Robbins, North Carolina

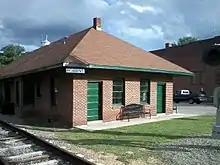
Historic Robbins Depot

In honor of Karl Robbins, the citizens of Hemp changed the name of the town to Robbins. The name of the town officially became Robbins in 1943, by act of the North Carolina General Assembly.